John O'Donnell (political journalist)

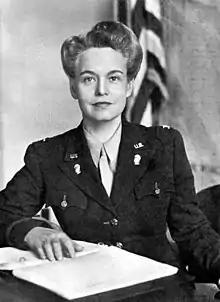
Oveta Culp Hobby

In June 1943, O'Donnell's "Capitol Stuff" column did "incalculable damage" to the Women's Army Corps, thwarting recruiting efforts in wartime. O'Donnell claimed that "contraceptives and prophylactic equipment will be furnished to members of the WAACS, according to a super secret agreement reached by the high ranking officers of the War Department and the WAAC chieftain, Mrs. William Pettus Hobby." This followed O'Donnell's June 7 column discussing efforts of women journalists and congresswomen to dispel "the gaudy stories of the gay and careless way in which the young ladies in uniform ... disport themselves."